Bert Hoffmeister

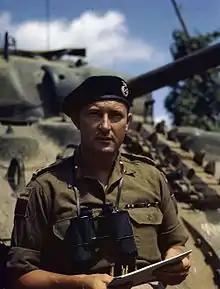
Bert Hoffmeister in Italy, 1944.

Hoffmeister attended the Canadian Junior War Staff courses at the Royal Military College of Canada in Kingston, Ontario. On 11 October 1942, he was promoted to lieutenant colonel. In November 1943, he was awarded the Distinguished Service Order (DSO) while fighting in Sicily as a battalion commander. He received a Bar to his DSO the following year, in April, and another Bar in August.